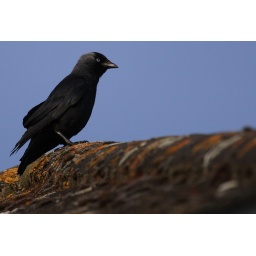
Think this is a juvenile Jackdaw sitting on a roof near my home